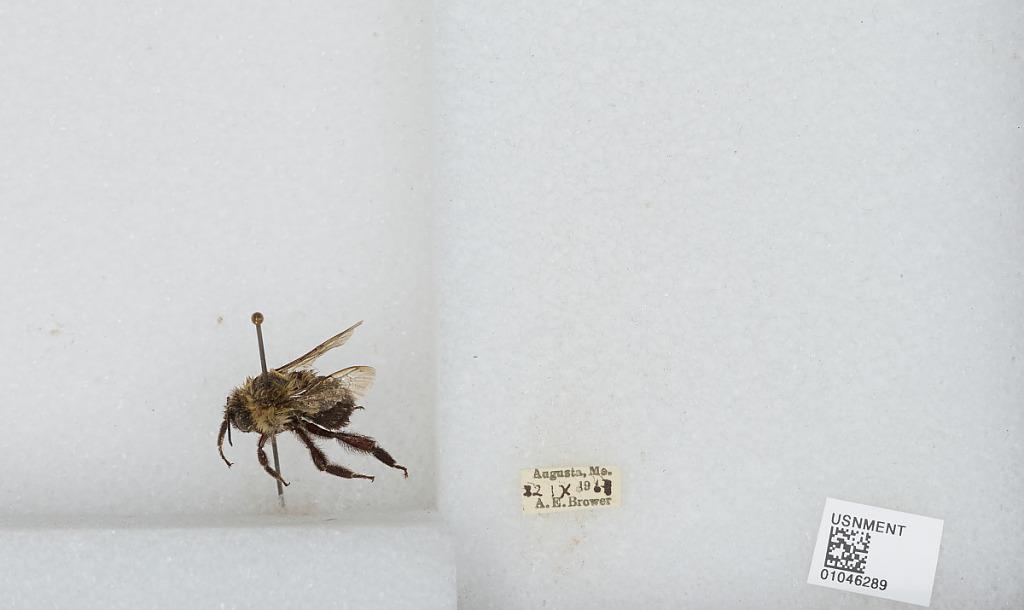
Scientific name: Bombus sp.
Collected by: A. Brower
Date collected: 1961-9-12
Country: United States
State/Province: Maine
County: Kennebec
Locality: Augusta
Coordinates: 44.3069, -69.7819